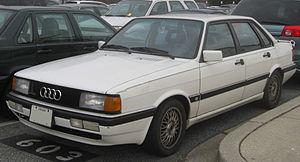
Le groupe Volkswagen a depuis les années 1970, développé une série de plateformes partagés par ces diverses marques.
Audi 80 a été le nom de quatre générations d'automobiles - du segment intermédiaire-supérieur - fabriquées par le constructeur allemand Audi. La première génération d'Audi 80 a tracé l'avenir de la nouvelle génération de familiales pour tous, basée sur le fameux adage de la marque — « Vorsprung durch Technik » — toujours en application.